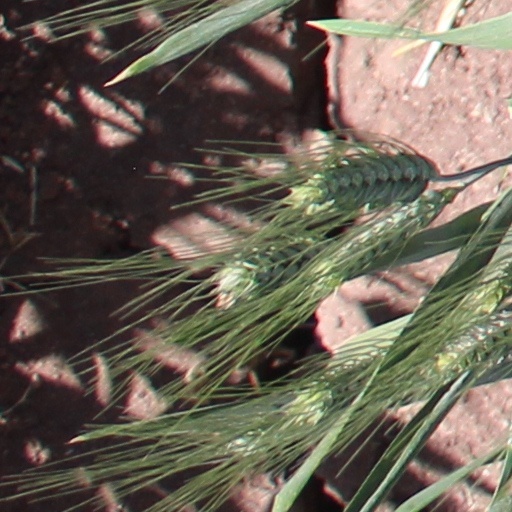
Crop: wheat